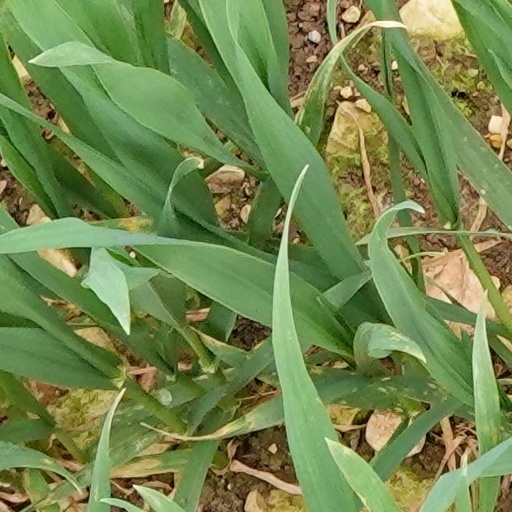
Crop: wheat